Detective fiction

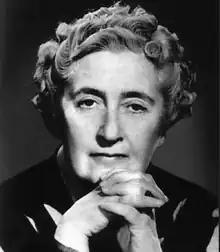
Agatha Christie (1890–1976)

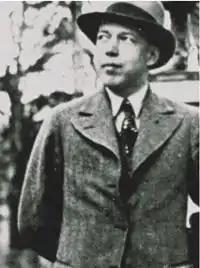
Mika Waltari (1908–1979), better known for his historical novels, also wrote crime novels such as Inspector Palmus.

The interwar period (the 1920s and 1930s) is generally referred to as the Golden Age of Detective Fiction. During this period, a number of very popular writers emerged, including mostly British but also a notable subset of American and New Zealand writers. Female writers constituted a major portion of notable Golden Age writers. Agatha Christie, Dorothy L. Sayers, Josephine Tey, Margery Allingham, and Ngaio Marsh were particularly famous female writers of this time. Apart from Marsh (a New Zealander), they were all British.